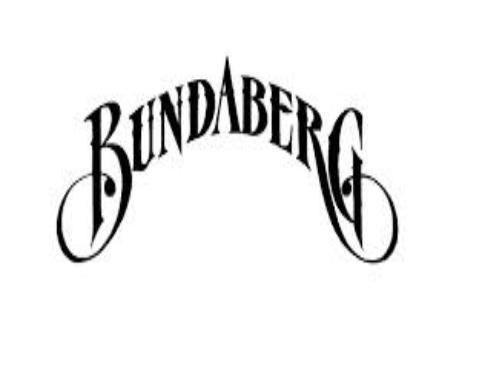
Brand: Bundaberg
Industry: Food